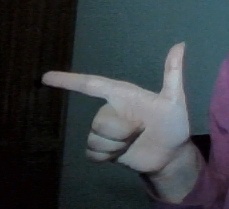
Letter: yaa